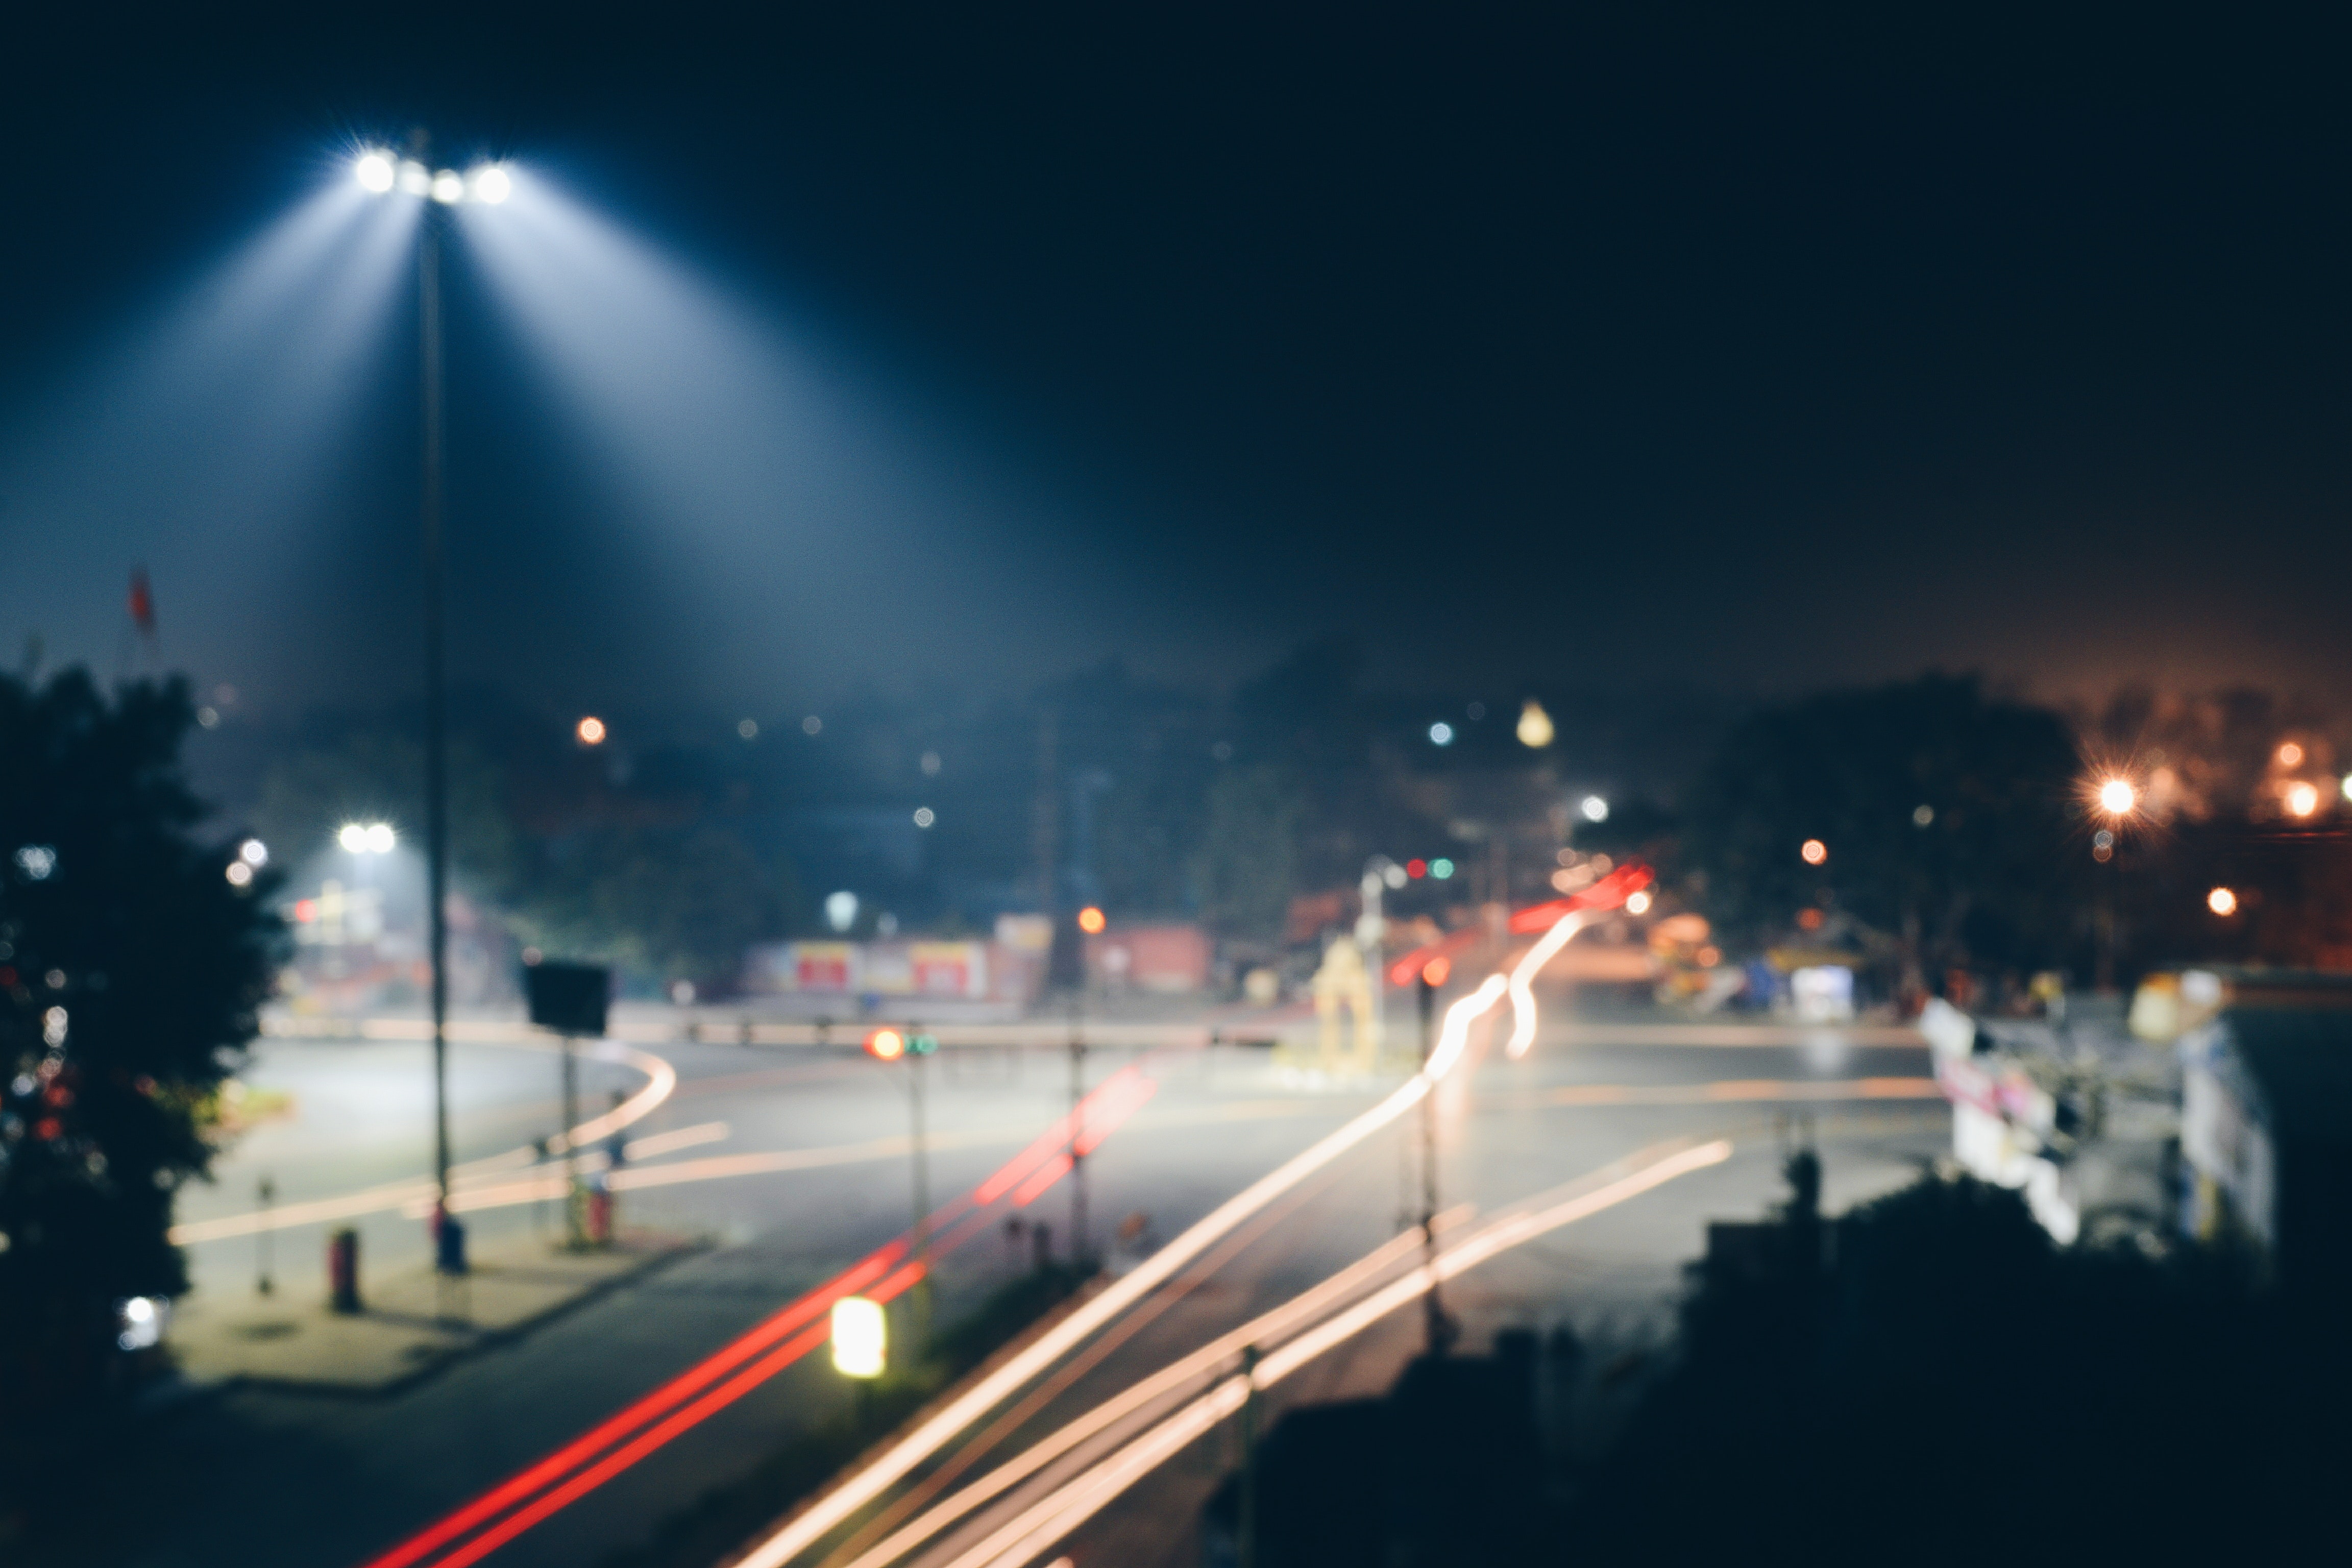
night, sky, street light, light, lighting, road, automotive lighting, cloud, light fixture, metropolitan area, urban area, atmospheric phenomenon, darkness, city, infrastructure, lane, midnight, street, highway, line, freeway, lens flare, traffic, evening, metropolis, architecture, thoroughfare, headlamp, downtown, cityscape, road surface, nonbuilding structure, traffic light